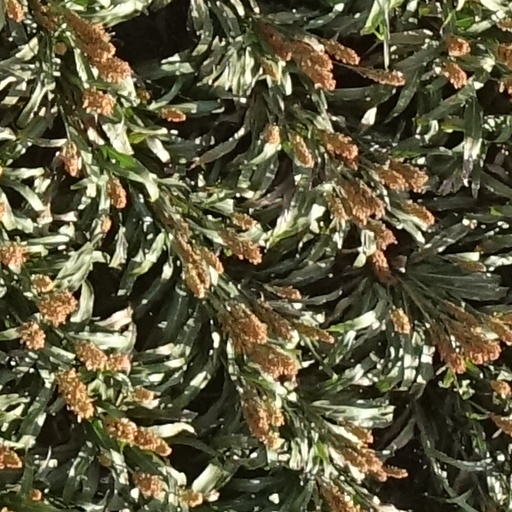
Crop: sorghum